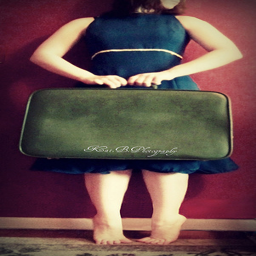
The back side of a pretty young woman holding a green piece of luggage.
A woman with her head out of the photo is standing barefoot in a simple dress holding a suitcase.
A woman standing on tippy toes holding a suitcase.
A woman carrying a suitcase standing on her tiptoes.
Small child in blue dress holding up a suitcase.